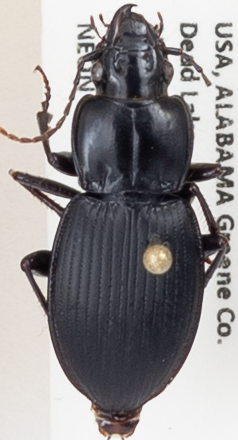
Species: Cyclotrachelus convivus
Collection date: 2018-09-24
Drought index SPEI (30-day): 1.186
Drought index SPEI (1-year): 0.45
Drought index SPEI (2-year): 0.39